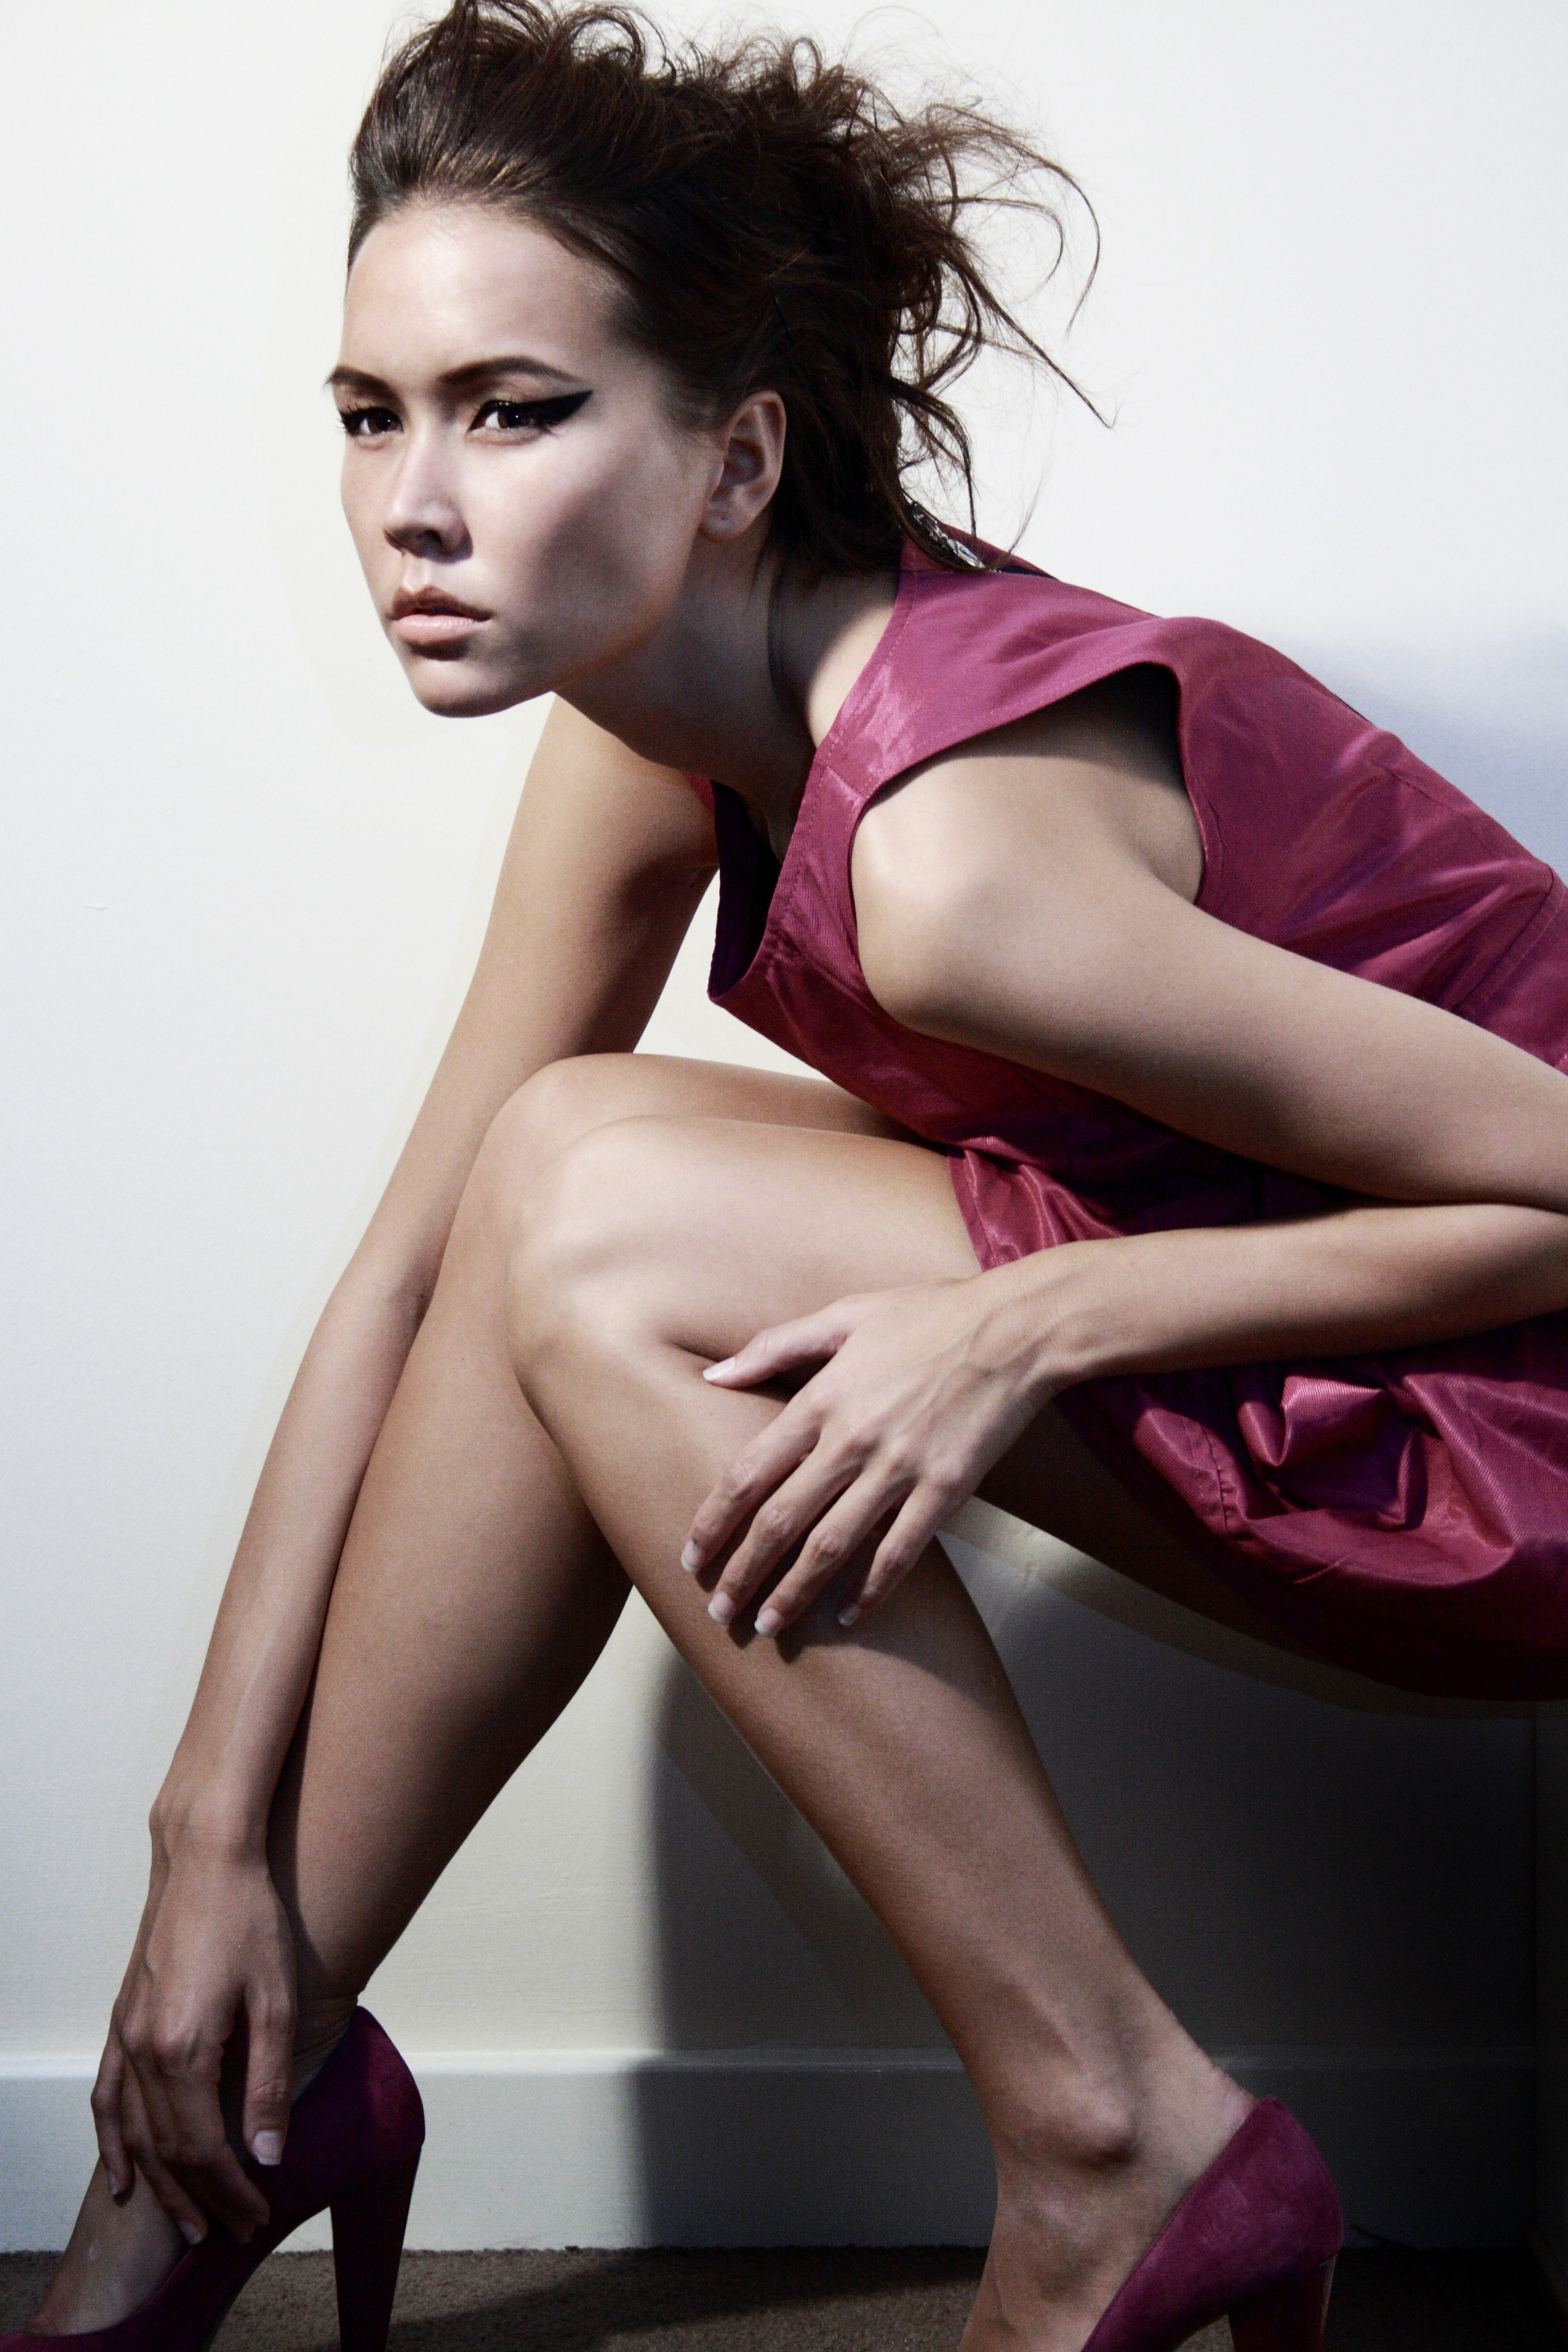
woman, hair, purple, female, asian, leg, brunette, portrait, model, young, fashion, clothing, hairstyle, muscle, long hair, human body, black hair, dress, thigh, beauty, sexy, oriental, sensual, photo shoot, brown hair, purple dress, euroasian, art model, supermodel